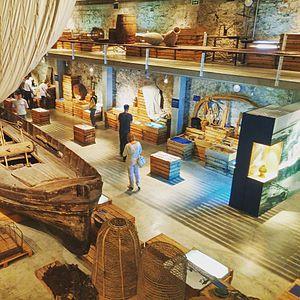
Le Musée de la Pêche, situé au cœur du port de pêche de Palamós est un musée dont la thématique principale est la pêche. Il parle notamment de l'activité économique qui en découle, ainsi que le patrimoine culturel et social lié à ce secteur. Le Musée de la Pêche sert également de lieu de dialogue entre les personnes travaillant en mer et le reste de la société.